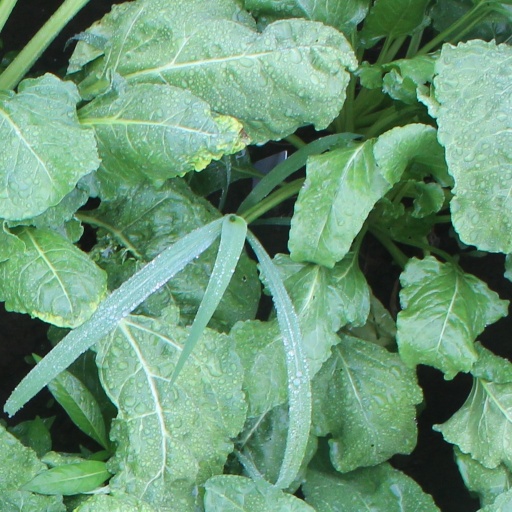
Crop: sugar beet